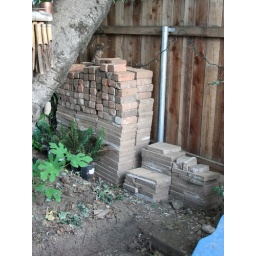
pavers and bricks stacked and fig tree raised bed gone. I'll reuse most of the pavers and bricks in the new landscape plan.